Scaptotrigona mexicana

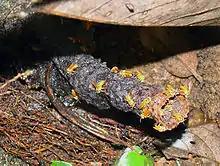
Meliponini species inhabiting hollow tree trunk

It has been noted that new colonies of "S. mexicana" can be formed with 2750 mature pupae and 50 g of brood.